Daniel Sturgeon

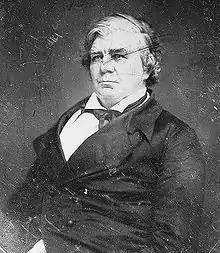
Sturgeon 1844–60

Daniel Sturgeon (October 27, 1789July 3, 1878) was an American physician, banker and Democratic party politician from Uniontown, Pennsylvania. He served in both houses of the state legislature and represented Pennsylvania in the United States Senate.